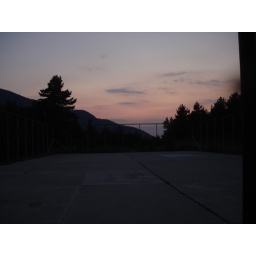
Panichishte basket field by night